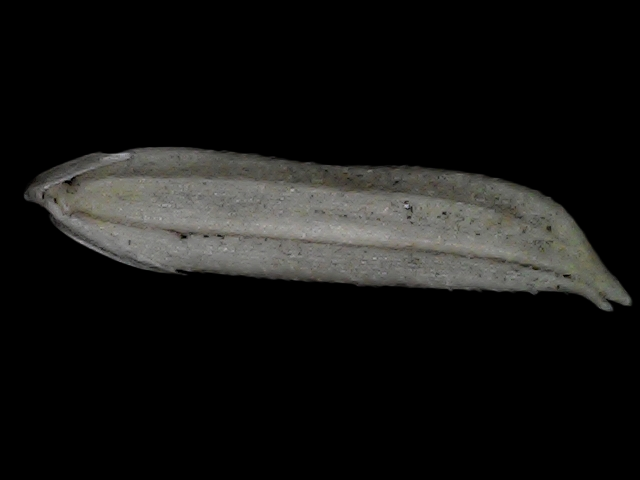
Rice variety: Bd57